Ibero-American Association of Public Prosecutors

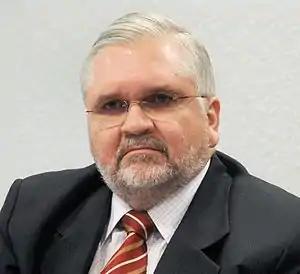
Roberto Gurgel, Procurador Geral da República de Brasil, President of AIAMP 2011–2013.

The AIAMP consists of a governing body headed by a presidency that was exercised by the Attorney General of Spain through its Attorney General, Cándido Conde-Pumpido Tourón, from 2007 to 2011. This appointment was made unanimously on October 23, 2007, on the occasion of the XV General Assembly AIAMP, held in Madrid, Spain, and later ratified by the members for a new term in November 2009 at the XVII General Assembly held in the city of La Antigua, Guatemala.